History of The Simpsons

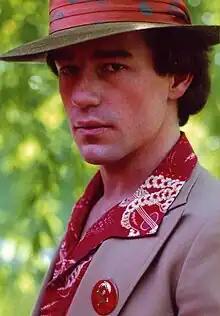
Voice actor Phil Hartman was murdered in 1998.

Oakley and Weinstein stood down as showrunners after season eight because they "didn't want to break [the show]" and Mike Scully took over as showrunner in 1997. As showrunner and executive producer, Scully said his aim was to "not wreck the show", Scully was popular with the staff members, many of whom praised his organization and management skills. Writer Tom Martin said he was "quite possibly the best boss I've ever worked for" and "a great manager of people" while writer Don Payne commented that for Scully "it was really important that we kept decent hours". Scully noted: "I wrote a lot of Lisa's shows. I have five daughters, so I like Lisa a lot. I like Homer, too. Homer comes very naturally to me: I don't know if that's a good or a bad thing. A lot of my favorite episodes are the ones when Homer and Lisa are in conflict with each other... They're very human, I think that's their appeal."